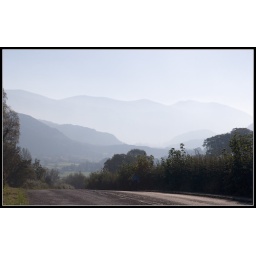
A beautiful bright blue sky over the Helvellyn range, on the A591 heading south out of Keswick.